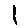
Label: 1